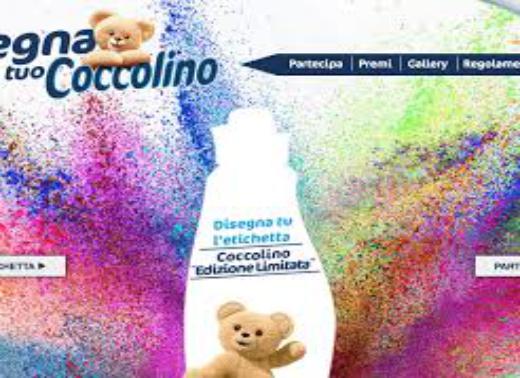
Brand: Coccolino
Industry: Necessities